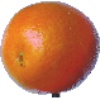
Label: Tangelo 1